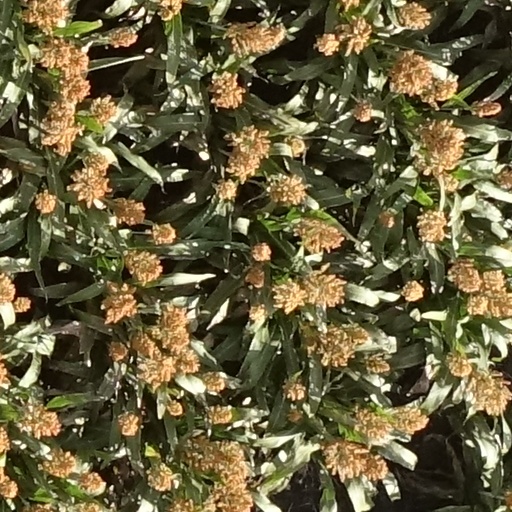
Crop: sorghum